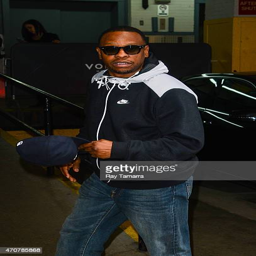
hip hop artist enters business